Downer Rail

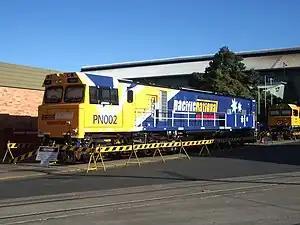
Pacific National GT42CU AC at Maryborough factory in November 2004.

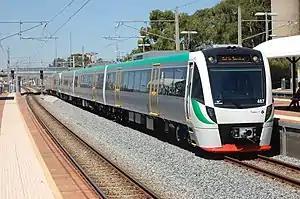
Transperth B-series train at McIver in February 2010.

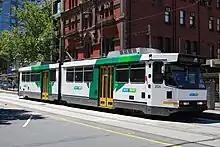
Yarra Trams B-class Melbourne tram in Melbourne.

The EDI Rail division was formed in March 2001 following the merger of Evans Deakin Industries and Downer Group to form Downer EDi. In July 2007 the division was renamed Downer Rail and in 2018 it merged with Downer's Infrastructure Services division to form Transport and Infrastructure.